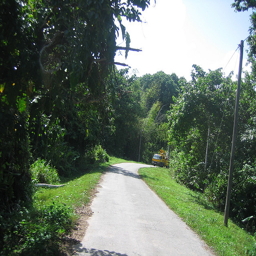
A yellow vehicle is slowly approaching the camera on the road.
a truck makes its way down a curvy road
A road with a car at the end of the road surrounded by trees.
A road surround with trees on both sides.
A truck driving down a single road lined with woods.